Janey Godley

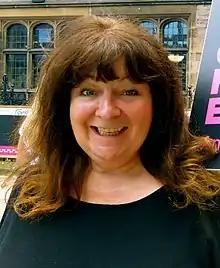
Godley in 2013

Jane Godley Currie (20 January 1961 – 2 November 2024), known professionally as Janey Godley, was a Scottish stand-up comedian, actress, writer and political activist. She began her stand-up career in 1994, and won various awards for her comedy in the 2000s.